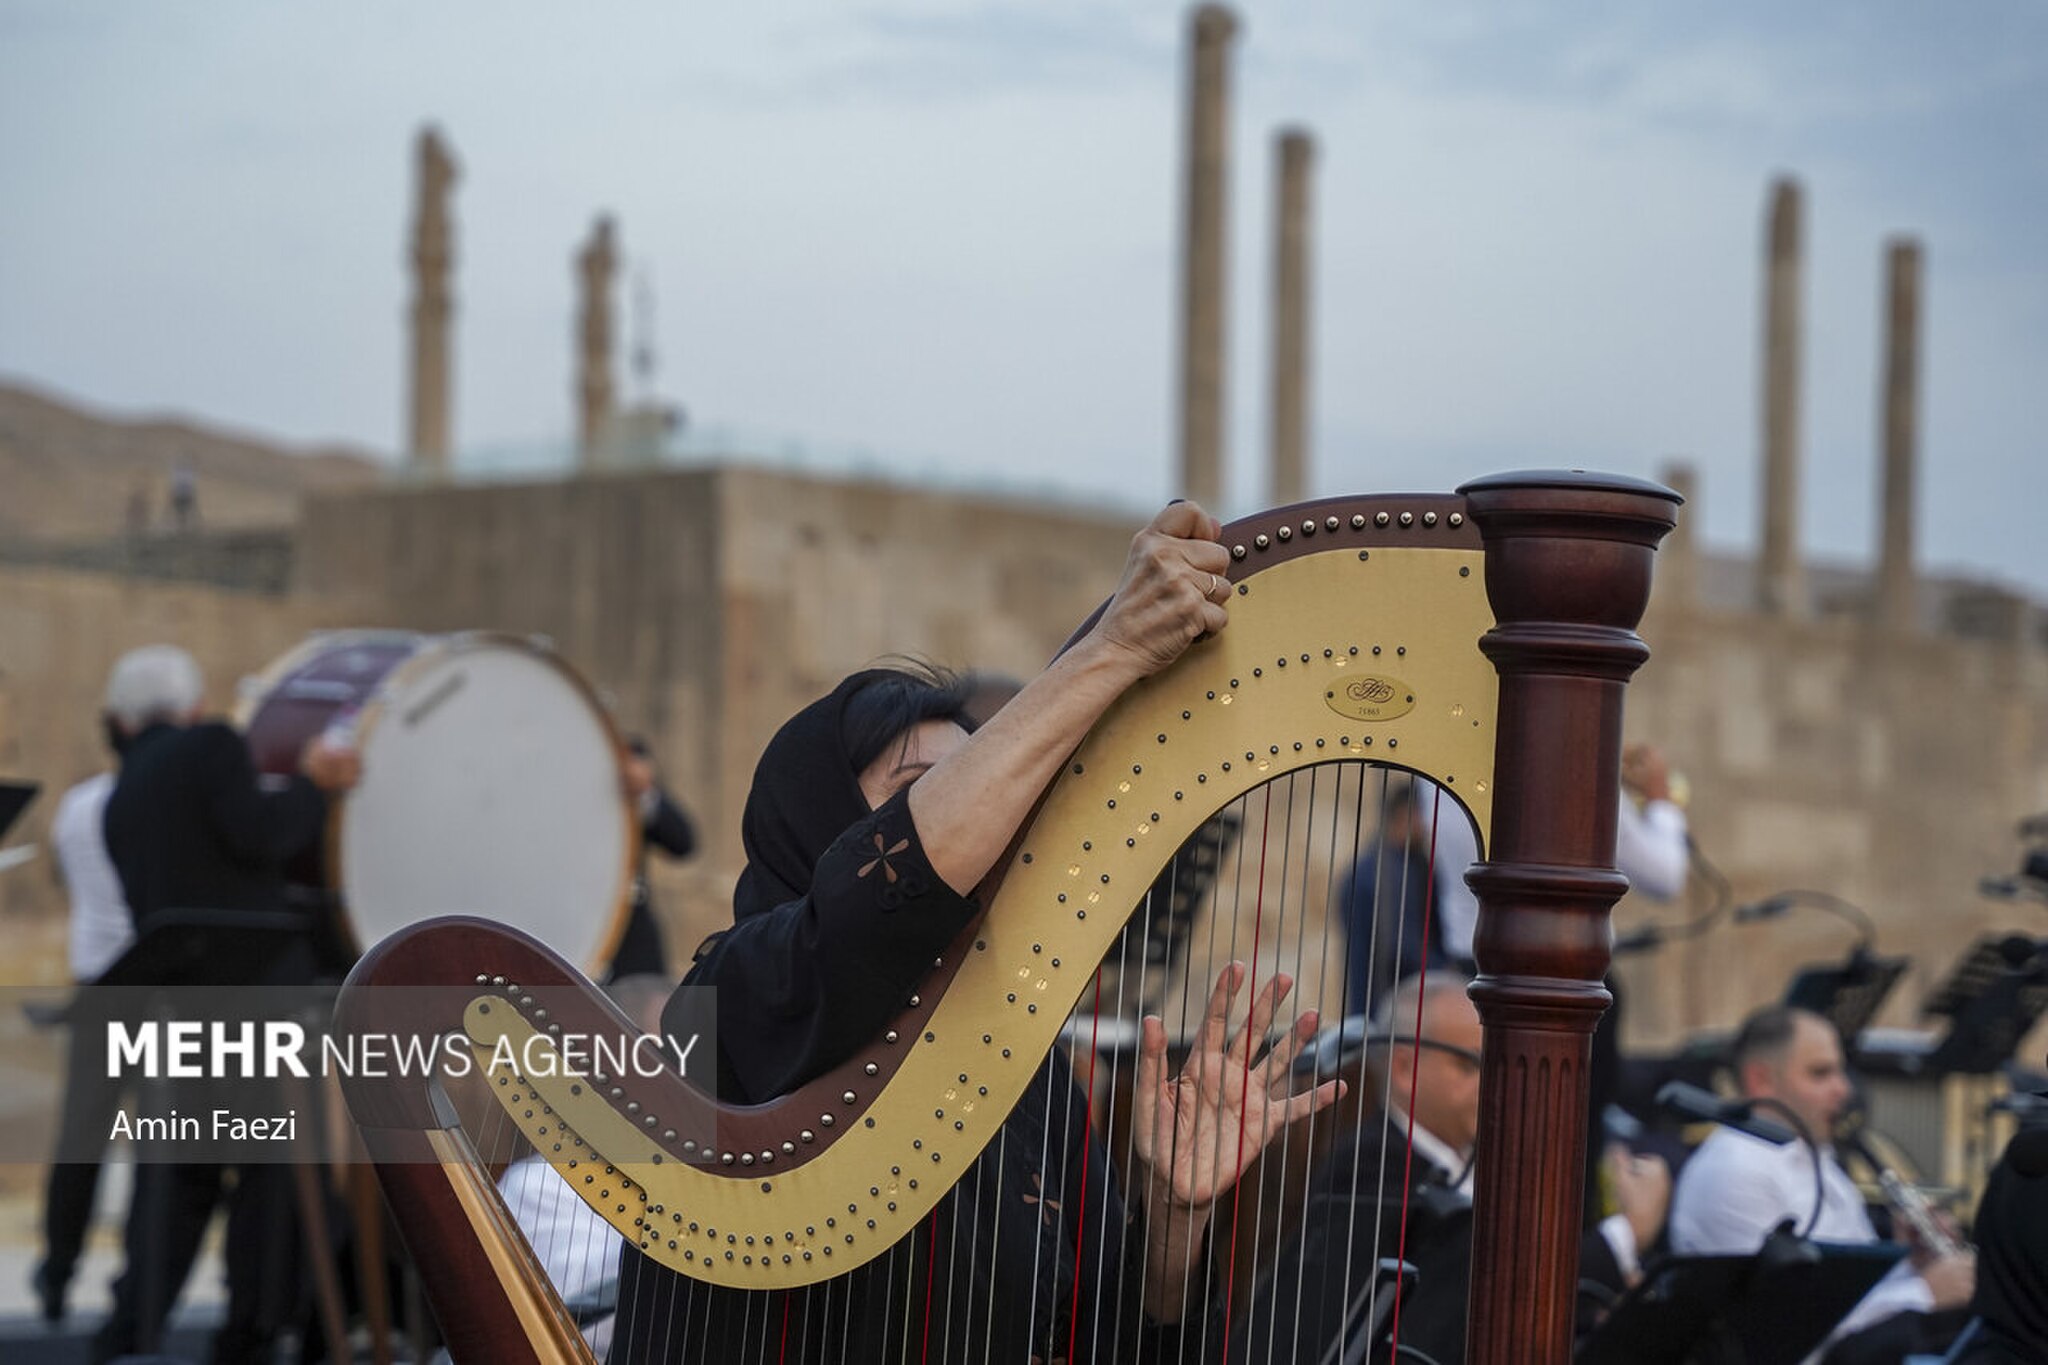
Title: 2025 Armenian Philharmonic Orchestra Performs in Persepolis 2 Mehr
Description: Translation of original description: The Armenian Philharmonic Orchestra performed at the Persepolis World Complex and in the presence of the people of Fars on the evening of Saturday, September 6
Date: Taken on 6 Sep 2025
Categories: Photos from Mehrnews.com, 2025 in Persepolis, Iran photographs taken on 2025-09-06, Armenian Philharmonic Orchestra, Photographs by Amin Faezi for Mehr News Agency